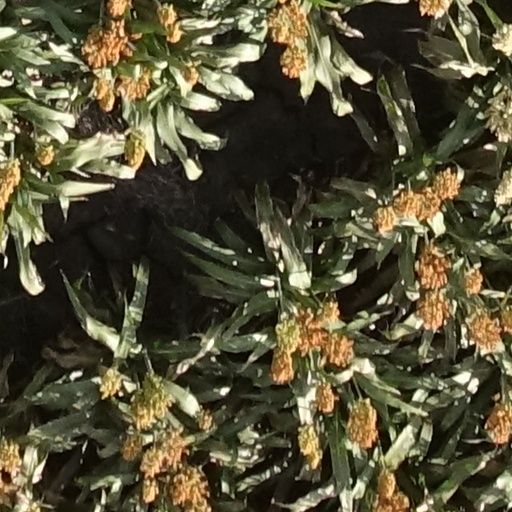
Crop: sorghum